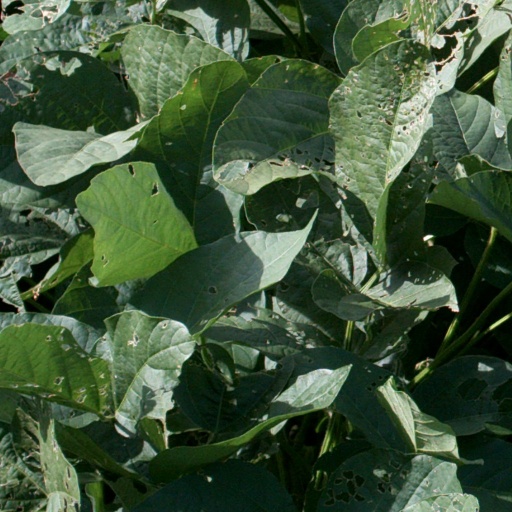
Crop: soybean